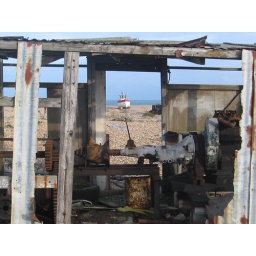
Dungeness beach near Derek Jarman's house